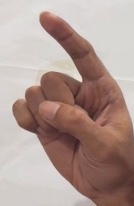
ASL sign: Z